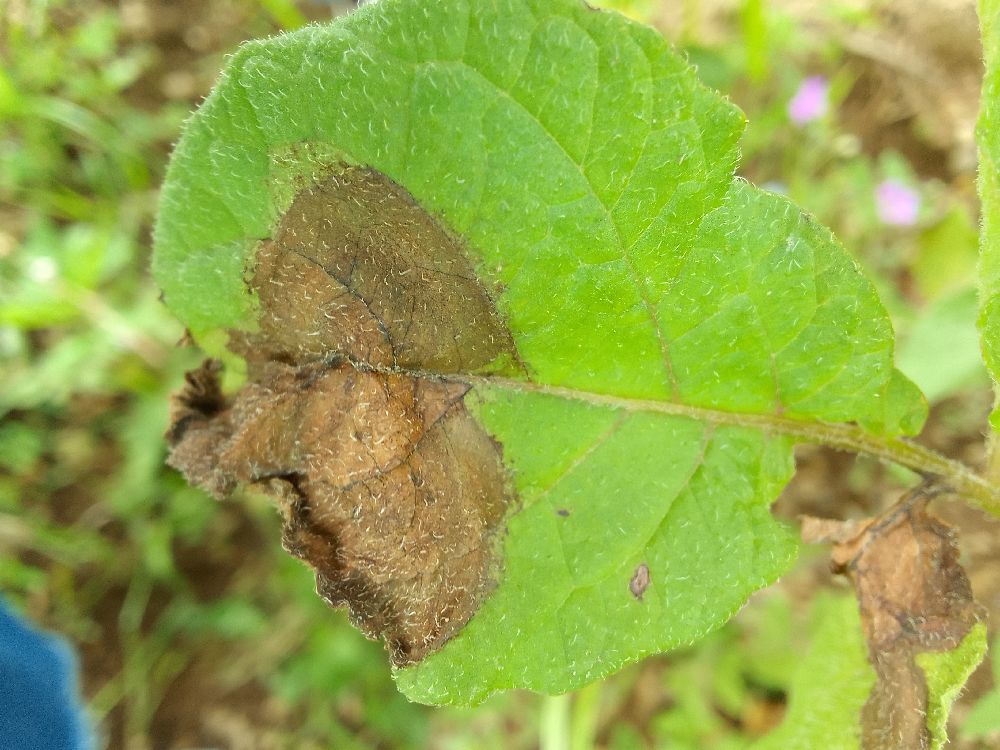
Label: Late blight